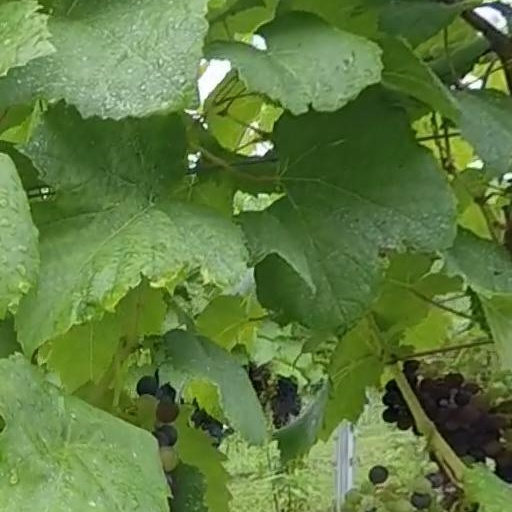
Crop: grape